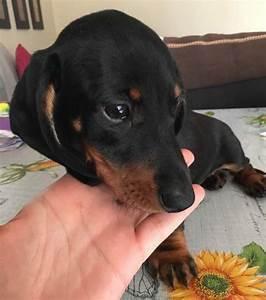
dog